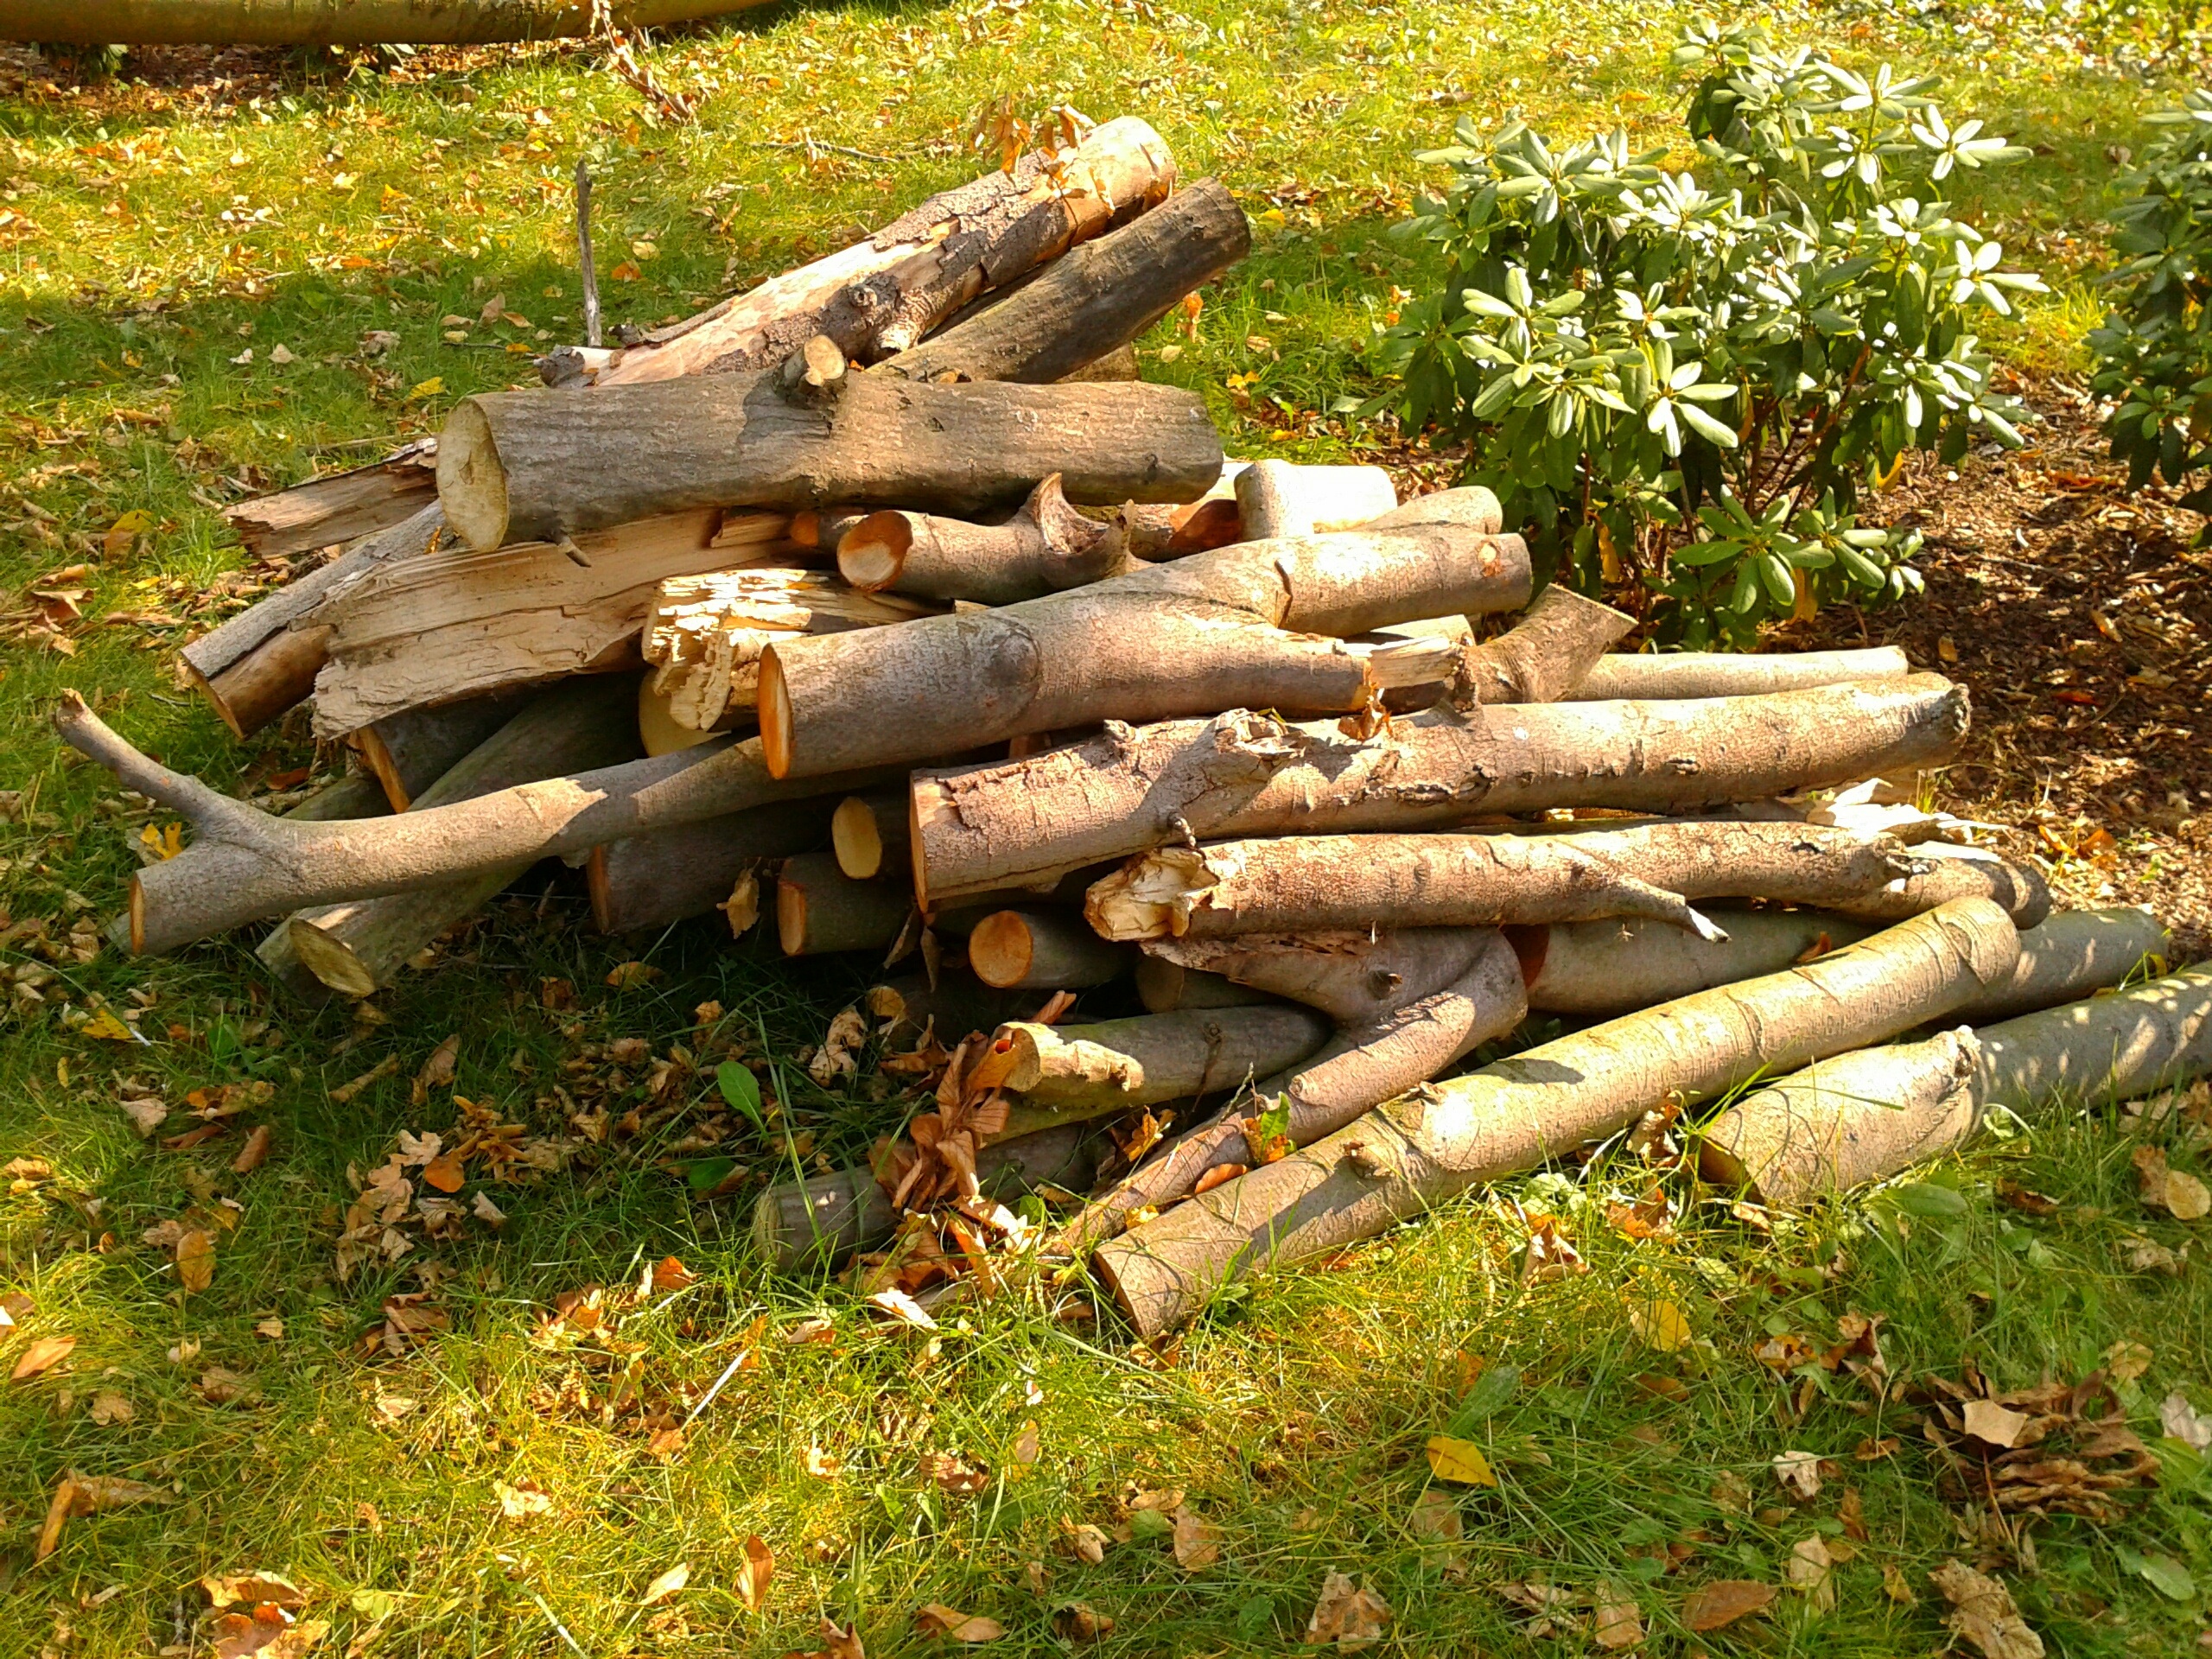
tree, nature, forest, branch, plant, wood, farm, lawn, leaf, flower, trunk, village, autumn, botany, garden, woodland, fuel, woody plant